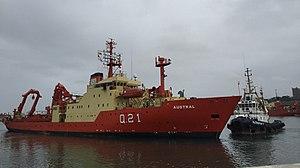
Le ARA Austral (Q-21) est un navire océanographique de la Marine argentine pour le Servicio de Hidrografia Naval de Buenos Aires.